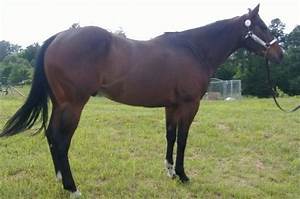
Label: horse